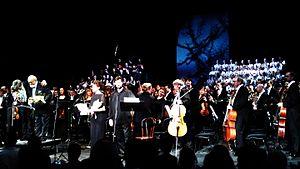
Passion selon saint Luc. Nouvel Opéra de Moscou (2016)
La Passion selon saint Luc est une œuvre pour chœur et orchestre écrite en 1966 par le compositeur polonais Krzysztof Penderecki. L'œuvre contient des textes de l'Évangile selon saint Luc et aussi d'autres sources comme le Stabat Mater. Bien que la Passion de Penderecki soit presque entièrement atonale et qu'elle utilise des techniques musicales d'avant-garde, le public a apprécié le fort pouvoir de l'œuvre dont l'impact émotionnel est immédiat. L'œuvre a été donnée plusieurs fois depuis la première le 30 mars 1966.